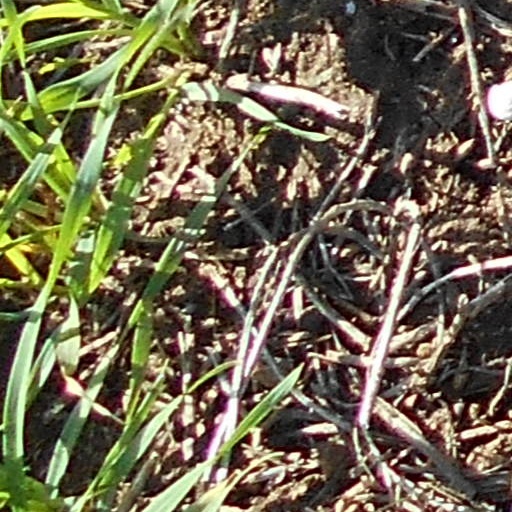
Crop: wheat